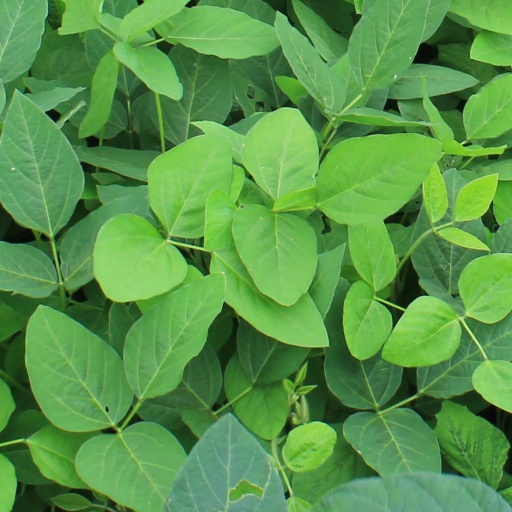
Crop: soybean